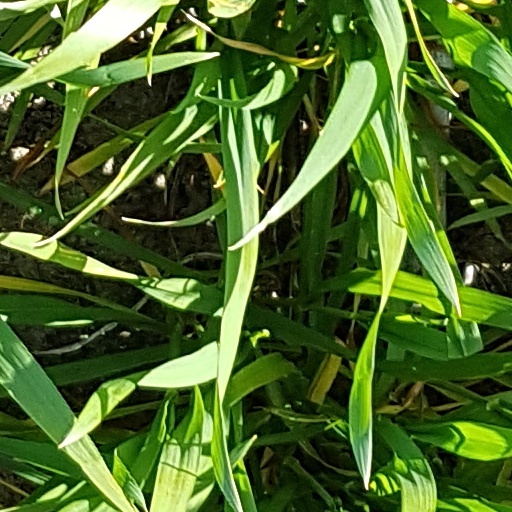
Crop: wheat